Paleontology

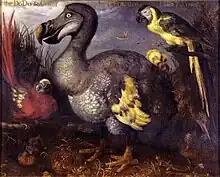
The dodo of Mauritius which has gone extinct in modern times

Paleontology, also spelled as palaeontology or palæontology, is the scientific study of the life of the past, mainly but not exclusively through the study of fossils. Paleontologists use fossils as a means to classify organisms, measure geologic time, and assess the interactions between prehistoric organisms and their natural environment. While paleontological observations are known from at least the 6th century BC, the foundation of paleontology as a science dates back to the work of Georges Cuvier in 1796. Cuvier demonstrated evidence for the concept of extinction and how life of the past was not necessarily the same as that of the present. The field developed rapidly over the course of the following decades, and the French word "paléontologie" was introduced for the study in 1822, which was derived from the Ancient Greek word for "ancient" and words describing relatedness and a field of study. Further advances in the field accompanied the work of Charles Darwin who popularized the concept of evolution. Together, evolution and extinction can be understood as complementary processes which shaped the history of life.